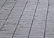
Surface type: paving stones